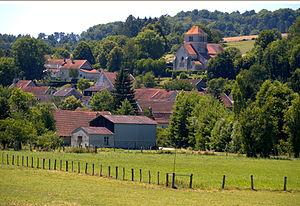
Cet article recense les monuments historiques de la Haute-Marne, en France.
Bay-sur-Aube est une commune française située dans le département de la Haute-Marne, en région Grand Est.
Cet article recense les monuments historiques français classés en 1906.